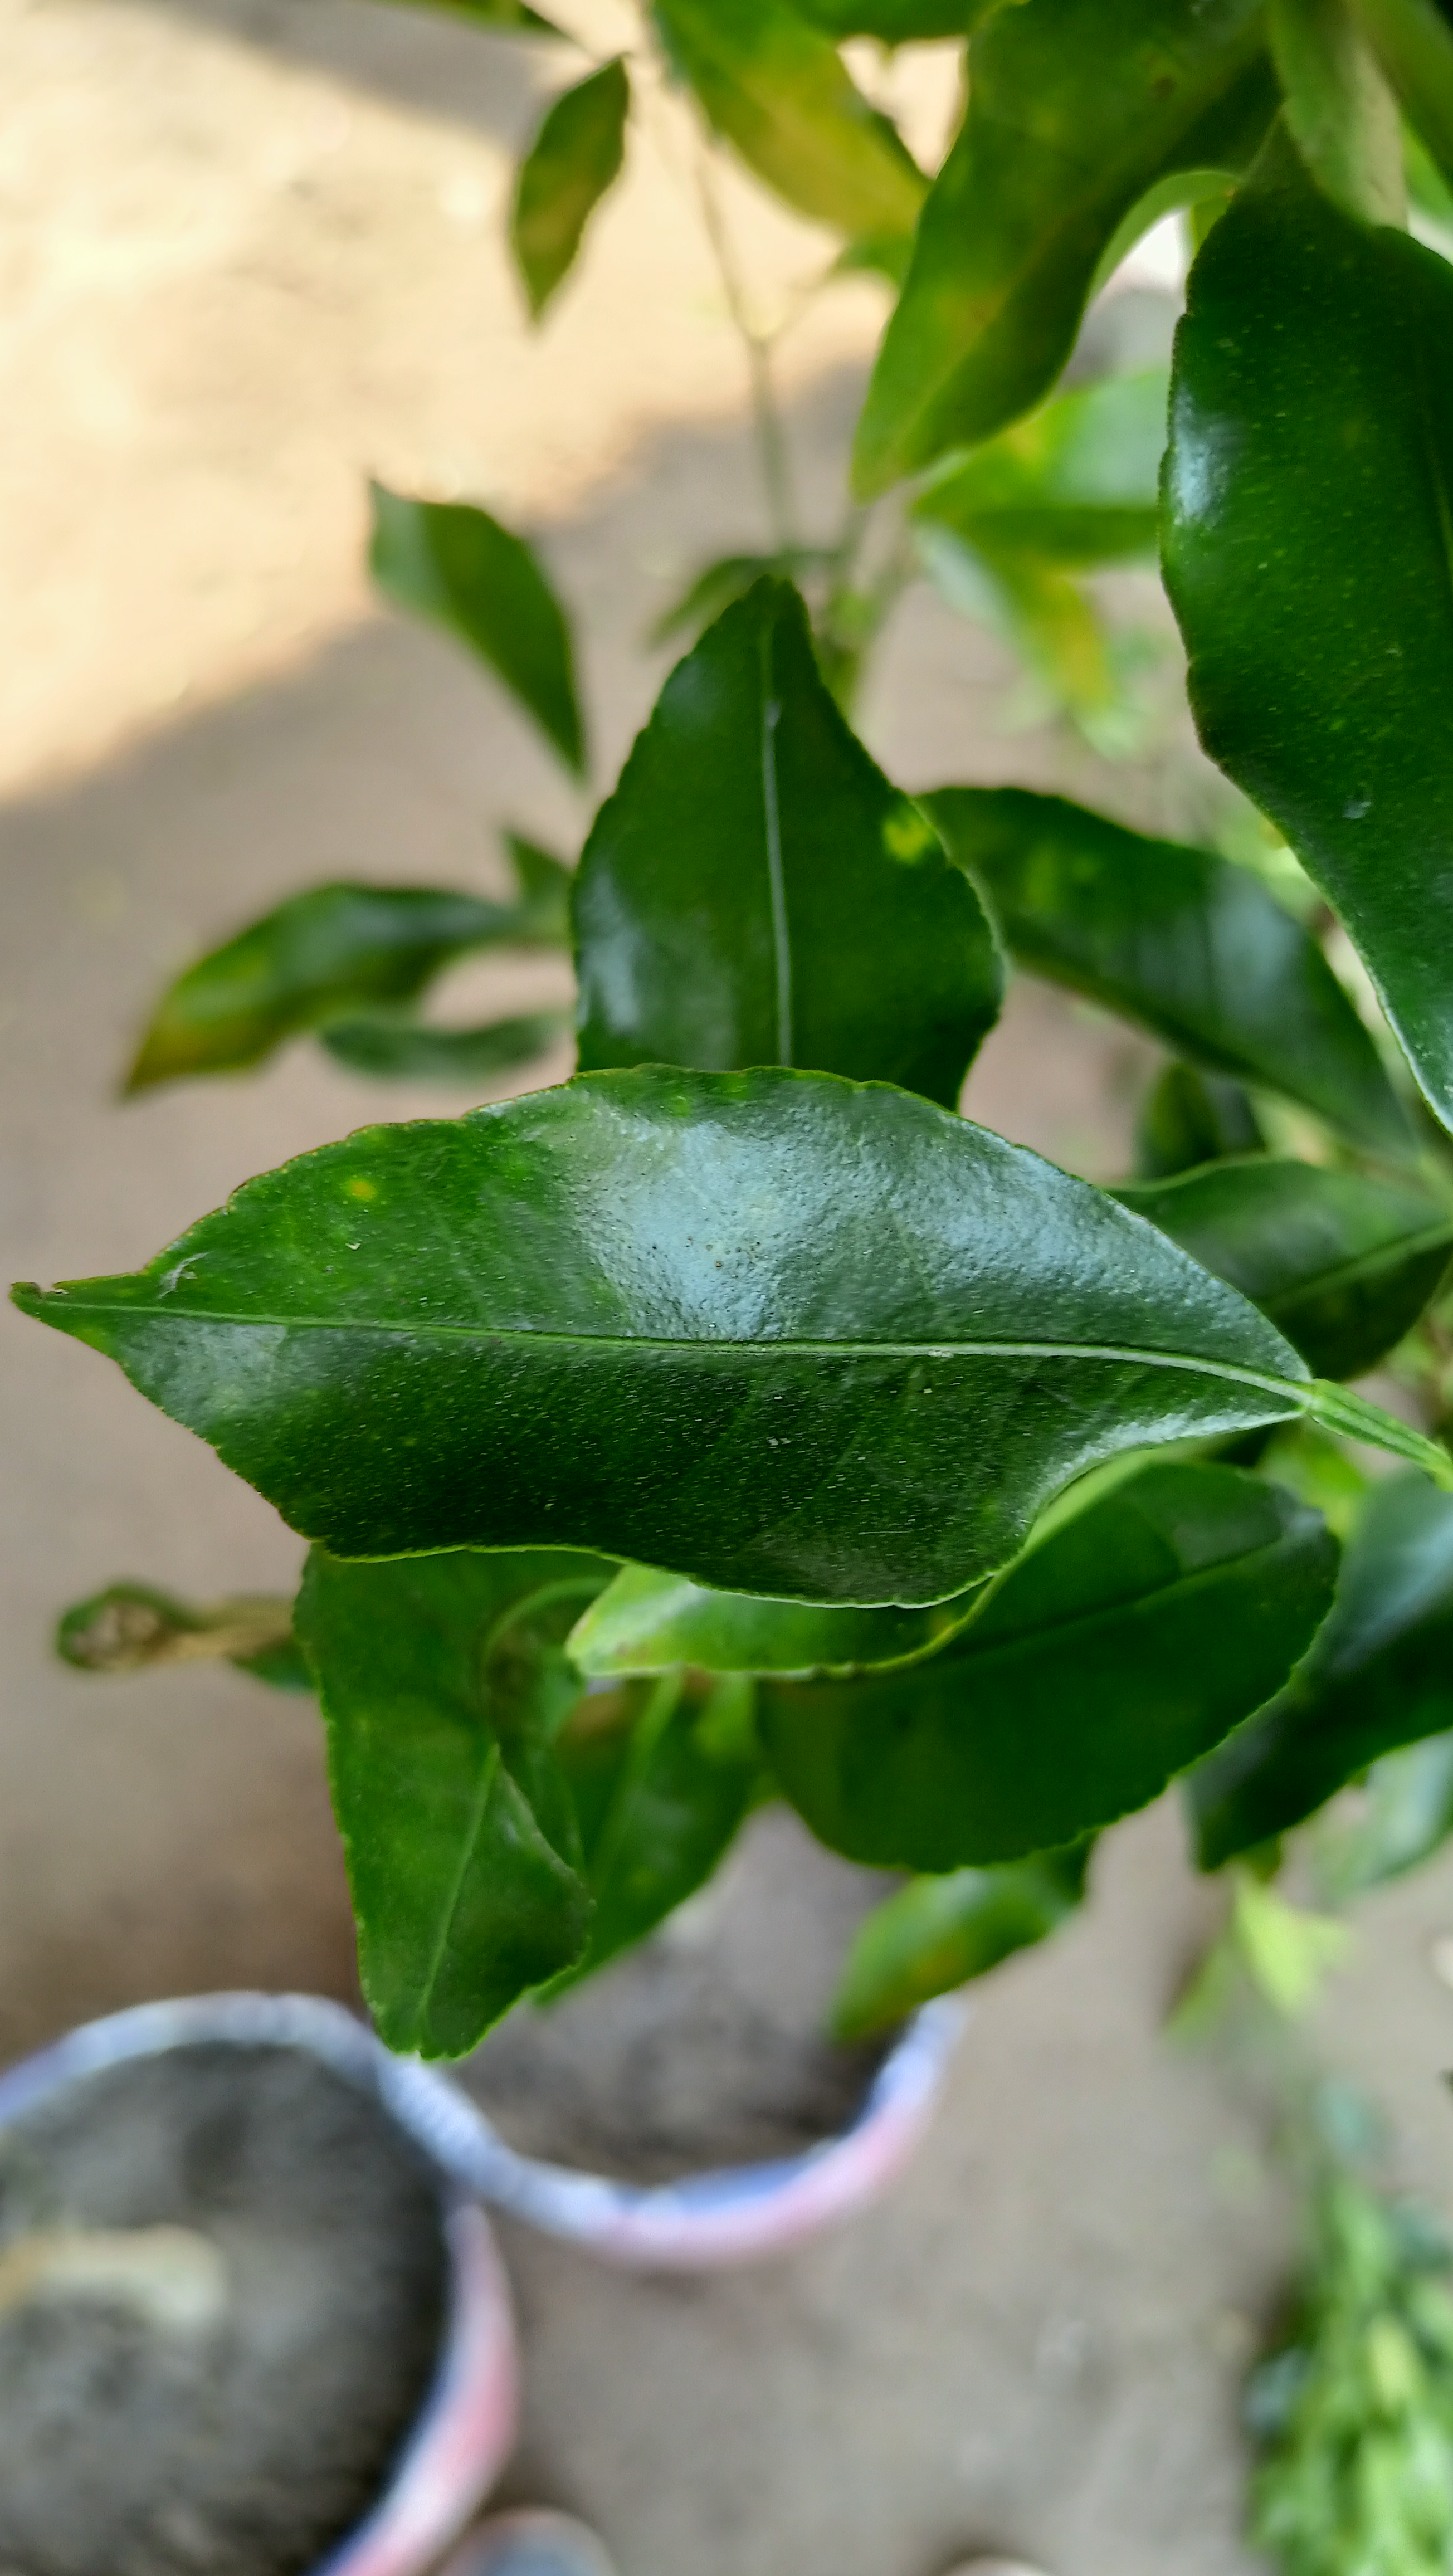
Mandarin leaf variety: Darjeling